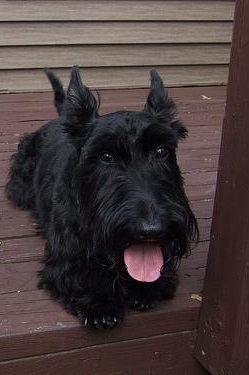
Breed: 206-n000037-Scotch_terrier